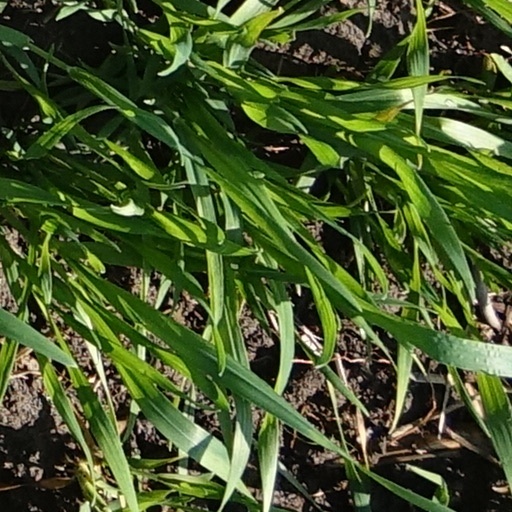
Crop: wheat